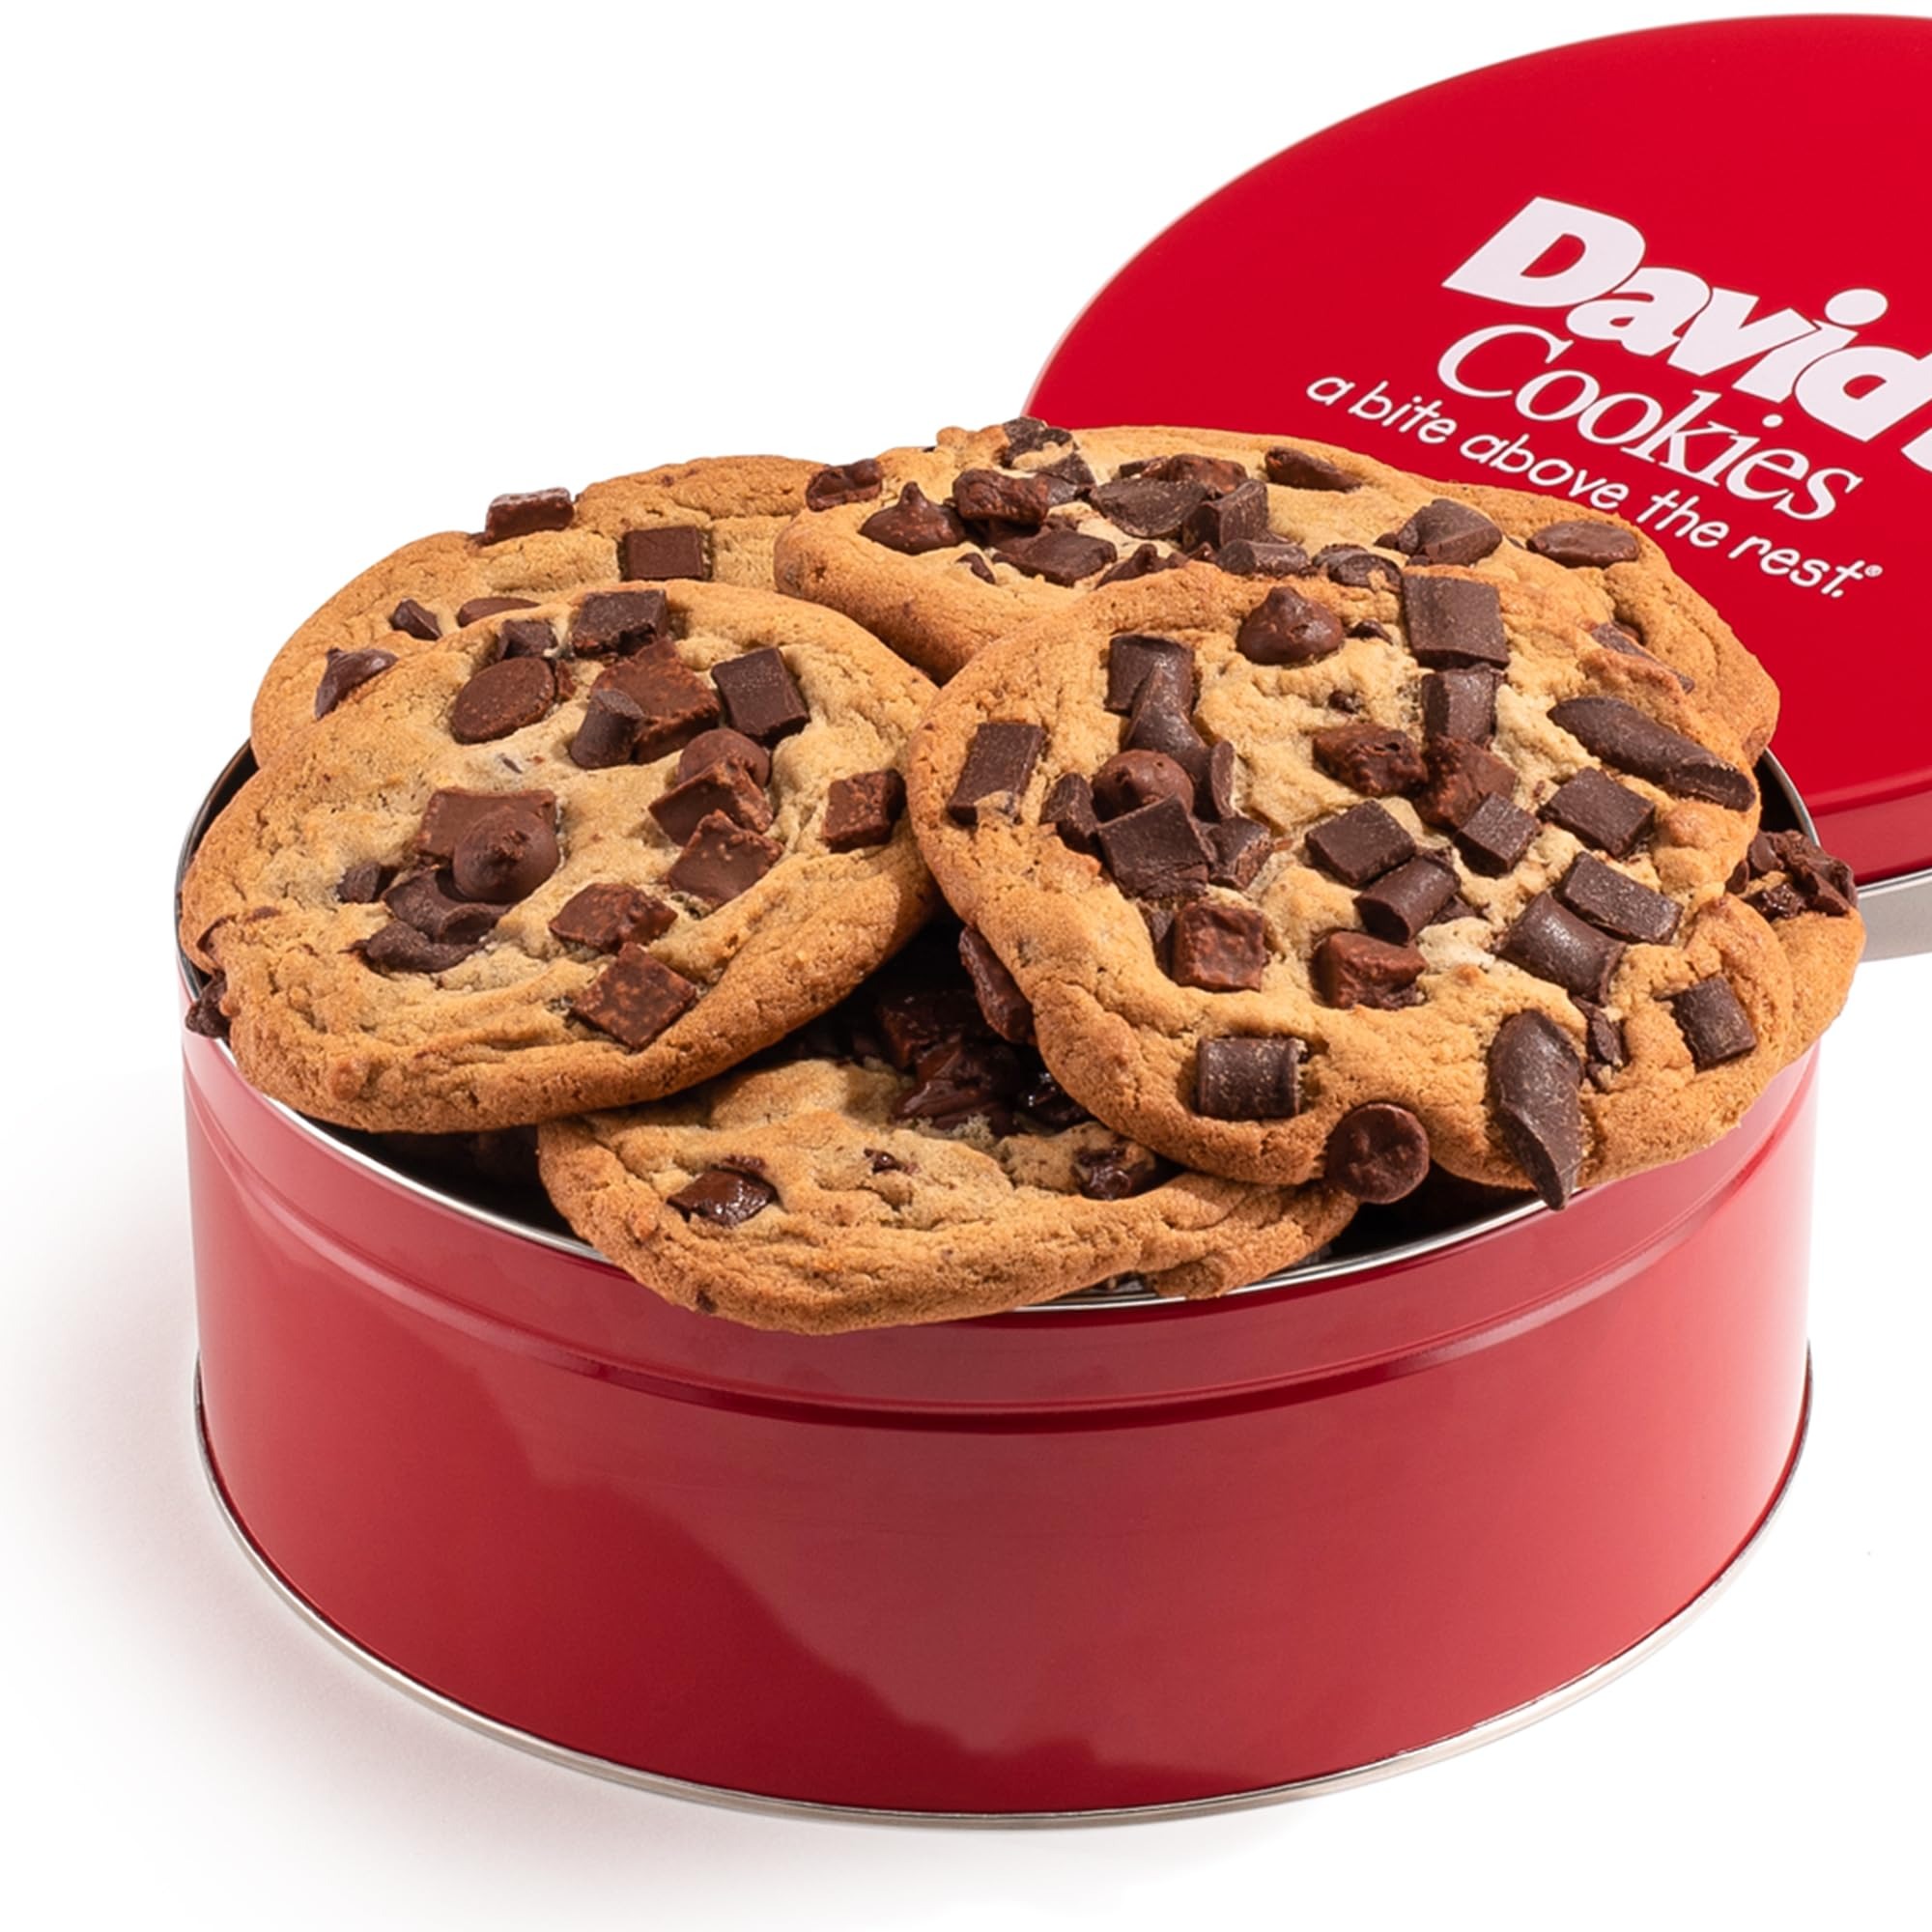
Item Name: David's Cookies Fresh Baked Decadent Jumbo Cookies Triple Chocolate Chunk - Flavorful Gourmet Cookies - Ideal Food Gift for Corporate, Birthday, Fathers and Mothers Day, Get Well and Other Special
Bullet Point 1: Gift pack contains: David’s cookies triple chocolate chunk cookie gift tin contains 8 – 4.5 oz. Freshly soft-baked cookies.
Bullet Point 2: Perfect gift for holidays & special occasions: Our fresh homemade cookies are a perfect gift for friends and family members on birthdays, holidays, or any special occasions.
Bullet Point 3: Jumbo Size: Each cookie is jumbo-sized, making it substantially satisfying as a single serving. The larger size enhances the indulgent experience, perfect for those moments when a small treat just won't do.
Bullet Point 4: Gourmet Flavor Profile: The Triple Chocolate Chunk flavor includes a rich blend of dark, milk, and white chocolate chunks, making it a luxurious treat for chocolate lovers.
Bullet Point 5: Highest quality Fresh ingredients: Our cookies are all-natural and contain no added preservatives — just like the homemade cookies you know and love.
Value: 1.0
Unit: Count

Price: 36.95